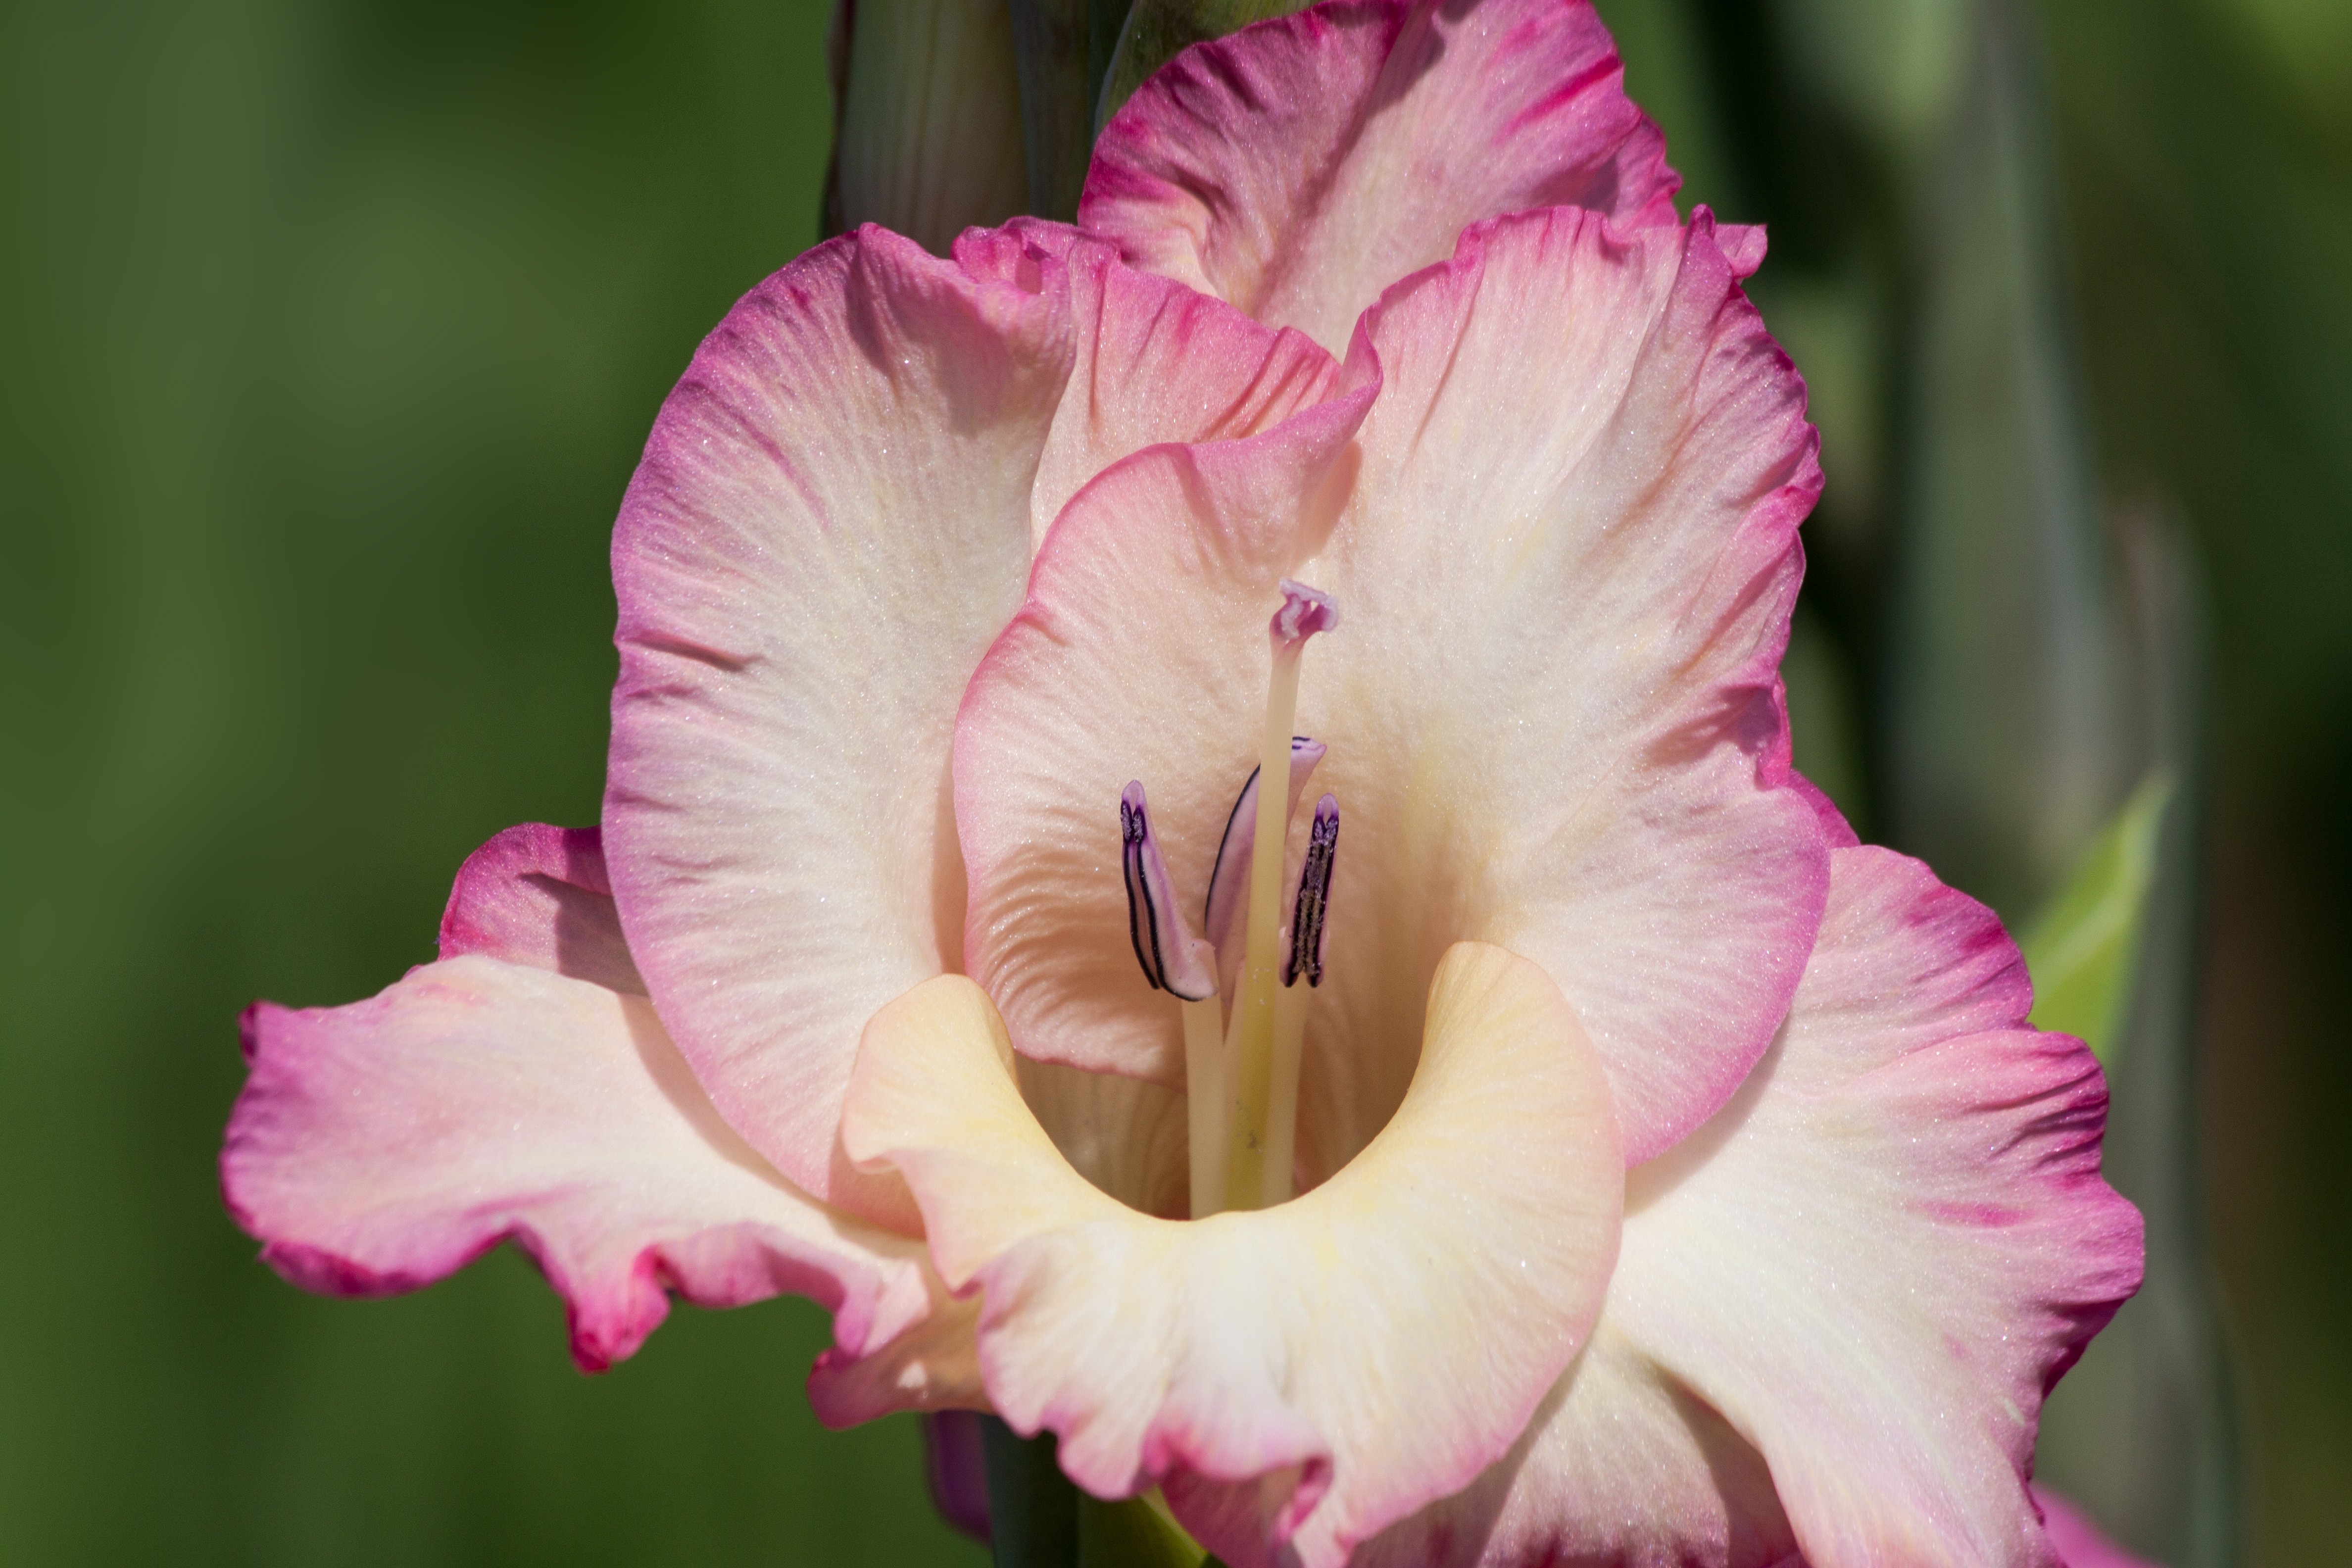
nature, blossom, plant, white, flower, petal, bloom, summer, green, botany, pink, flora, close up, iris, eye, iridaceae, daylily, gladiolus, macro photography, flowering plant, sword flower, plant stem, land plant, iris family